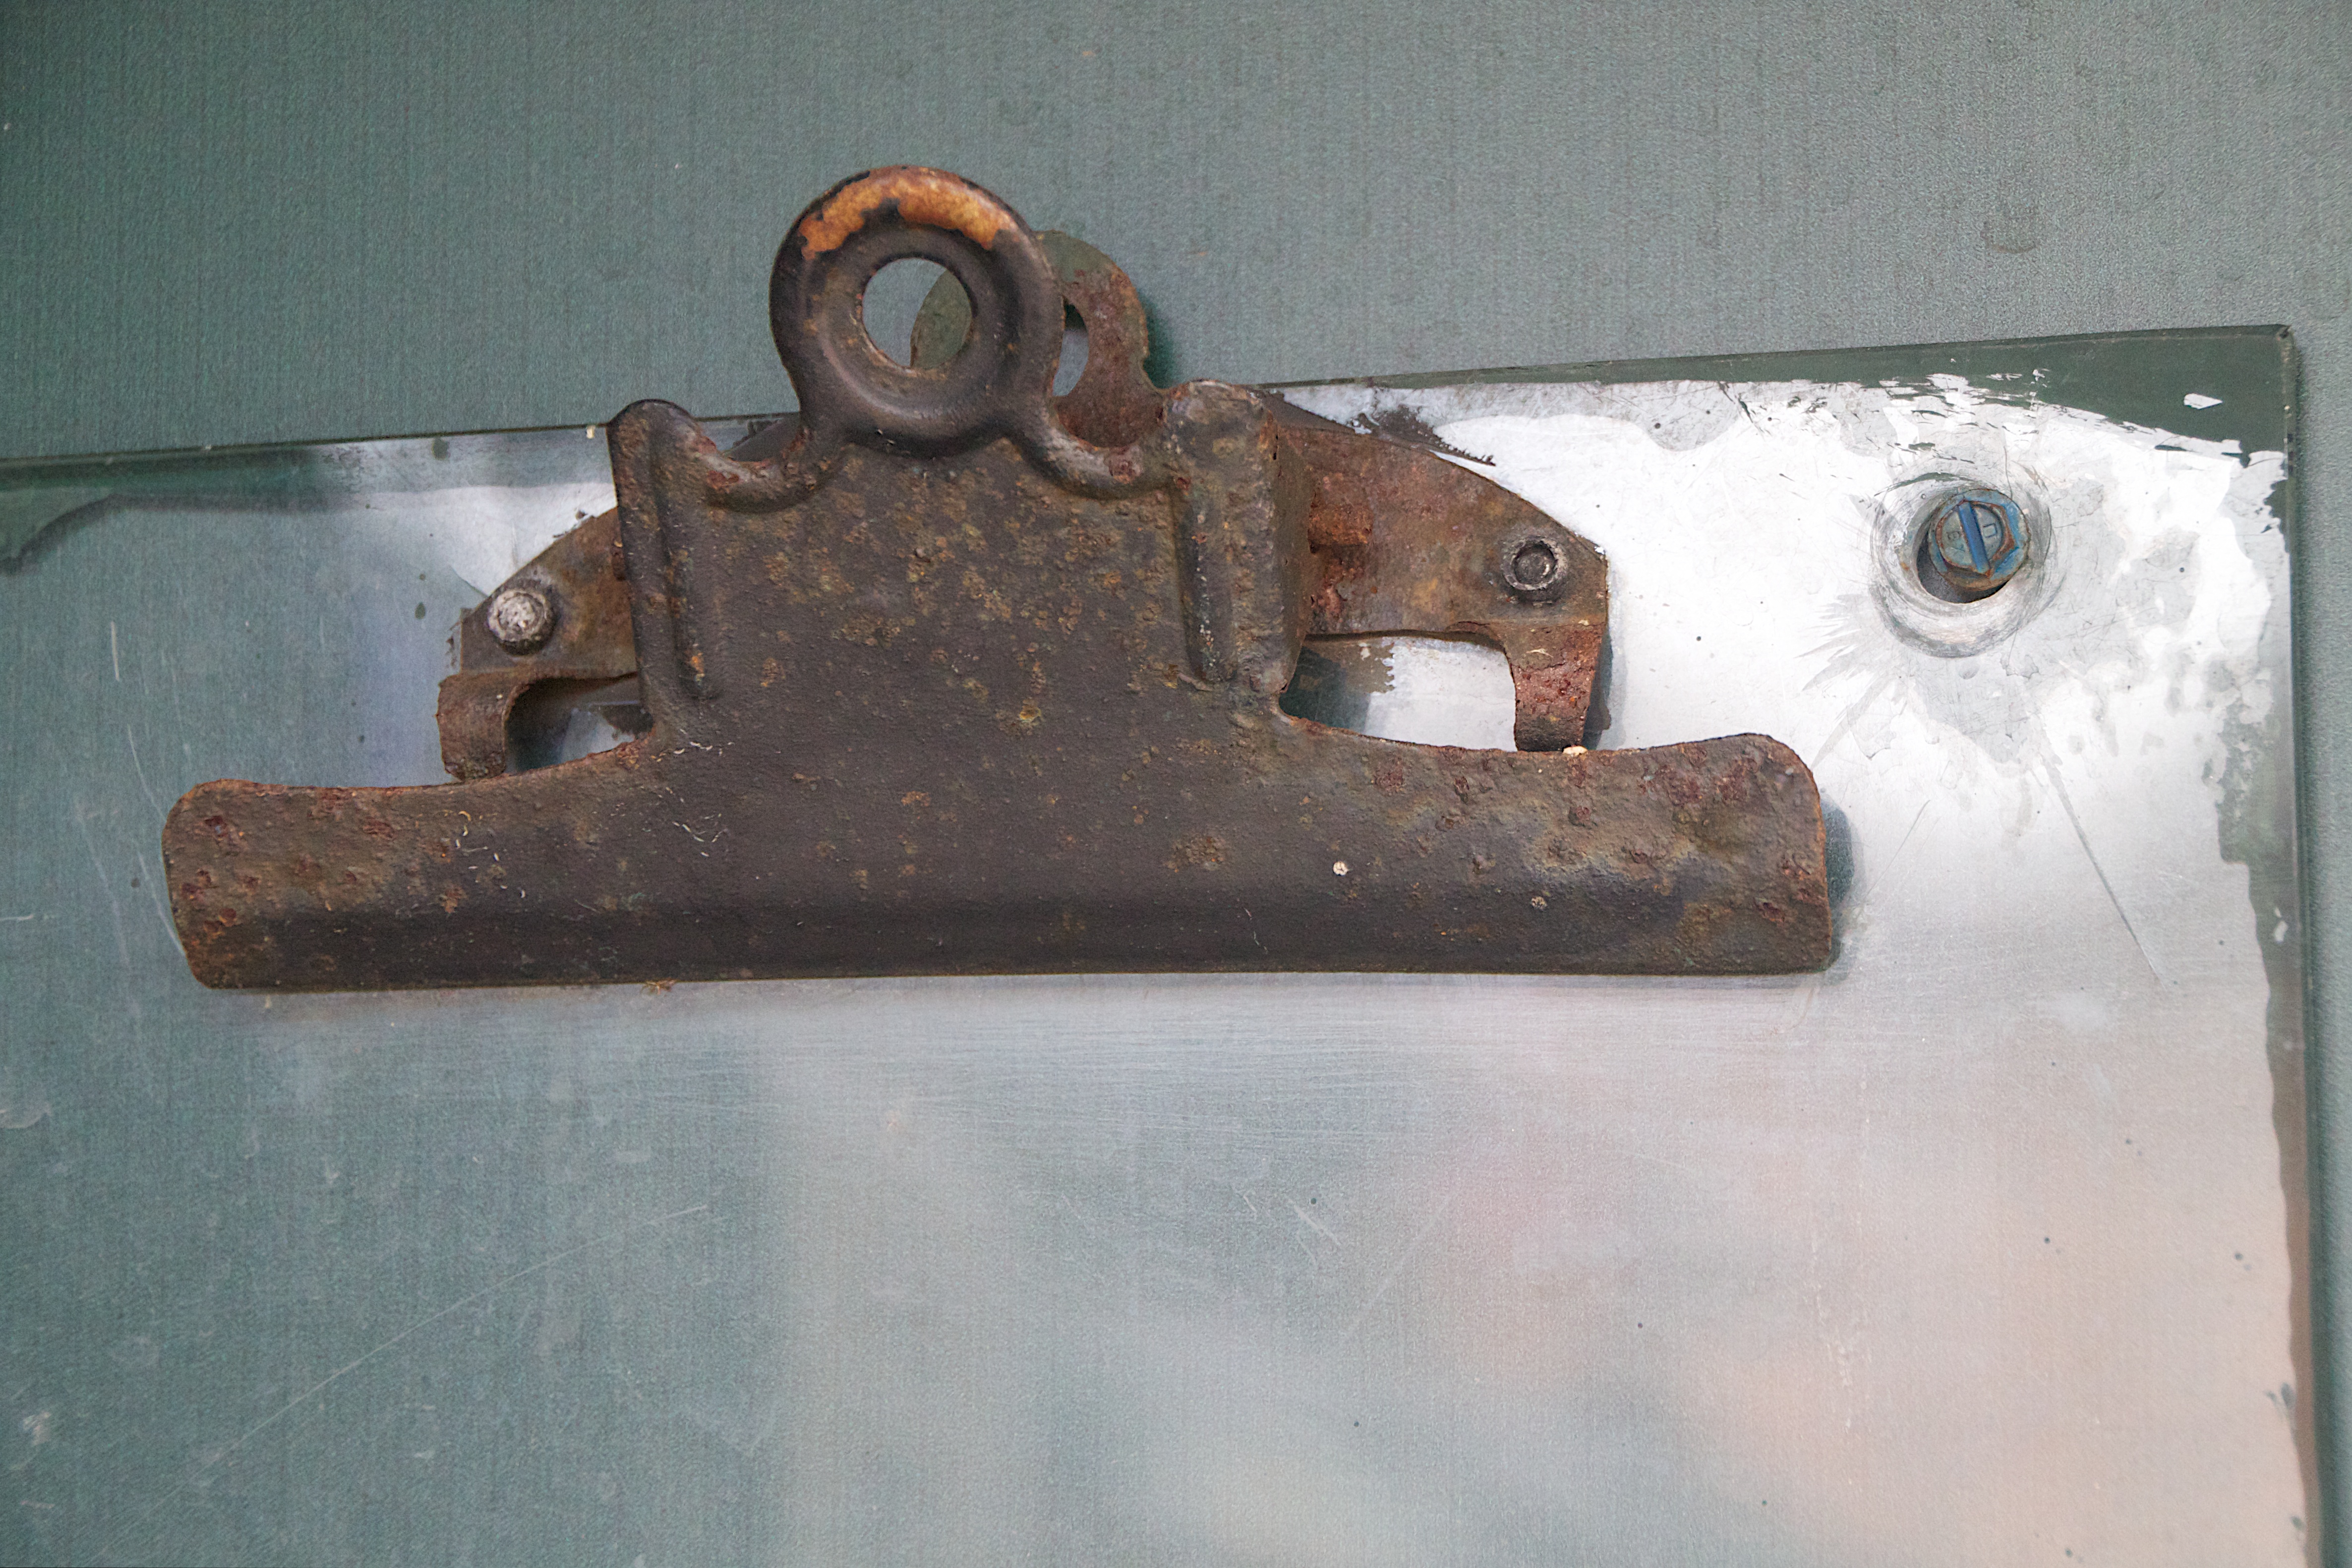
wood, material, bumper, iron, automotive exterior